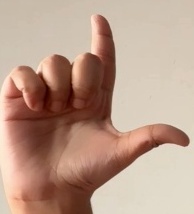
ASL sign: L